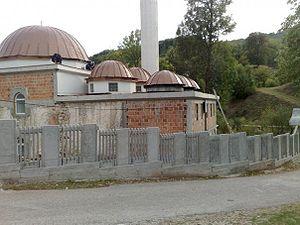
Odžaci est un village de Bosnie-Herzégovine. Il est situé dans la municipalité de Konjic, dans le canton d'Herzégovine-Neretva et dans la Fédération de Bosnie-et-Herzégovine. Selon les premiers résultats du recensement bosnien de 2013, il compte 80 habitants.